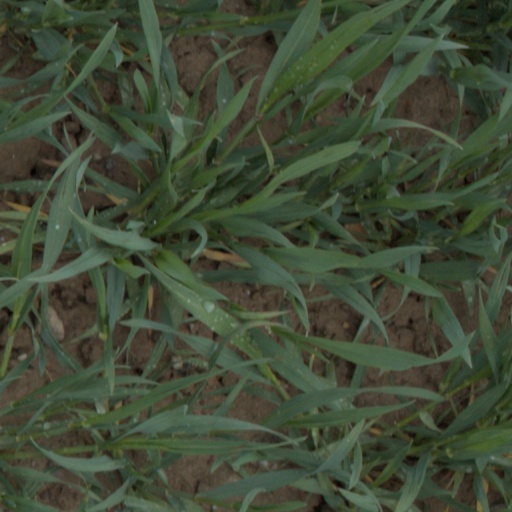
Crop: wheat